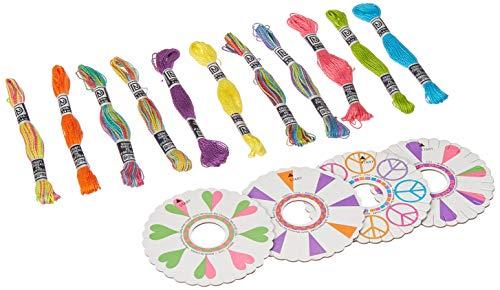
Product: Janlynn Cool Cord Friendship Bracelet Pack, Makes 100 Bracelets
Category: Toys & Games | Arts & Crafts | Craft Kits | Jewelry
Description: Includes all supplies.
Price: $19.99